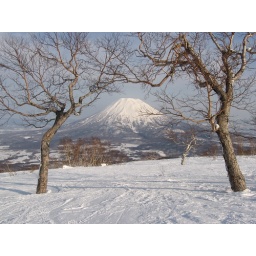
Yoeti in bare trees